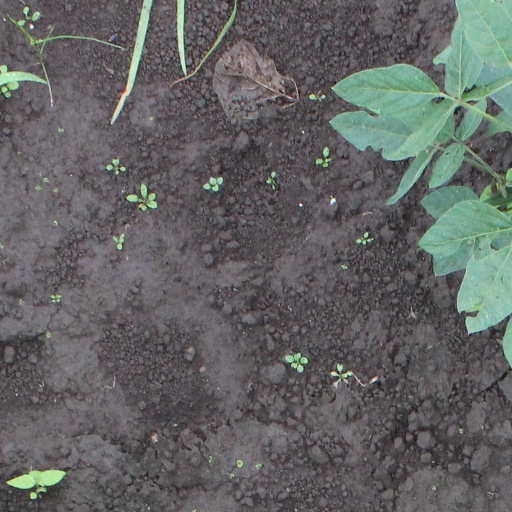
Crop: soybean